Atila Pesyani

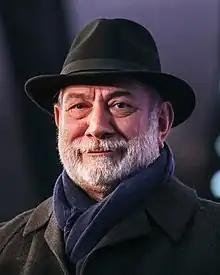
Pesyani in 2019

Atila Pesyani was born in Tehran on 30 April 1957. He was the son of actress Jamileh Sheykhi.